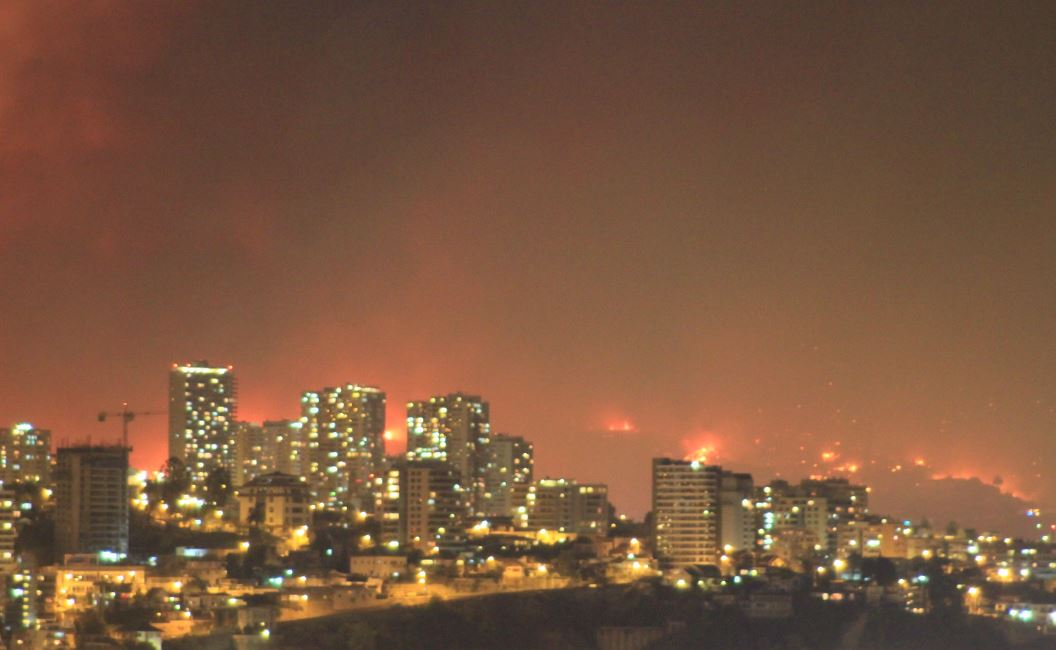
Fire: yes
Smoke: yes